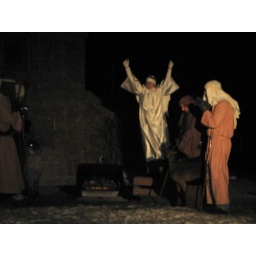
The Shepherds in the field -- with their goats and sheep -- were visited by the Angel.